Clean Water Act

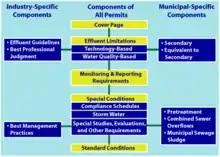
Components of an NPDES permit

To assist municipalities in building or expanding sewage treatment plants, also known as publicly owned treatment works (POTW), Title II established a system of construction grants. The 1972 CWA provided that federal funds would support 75% of project costs, with state and local funds providing the remaining 25%. In 1981 Congress reduced the federal funding proportion for most grants to 55%.